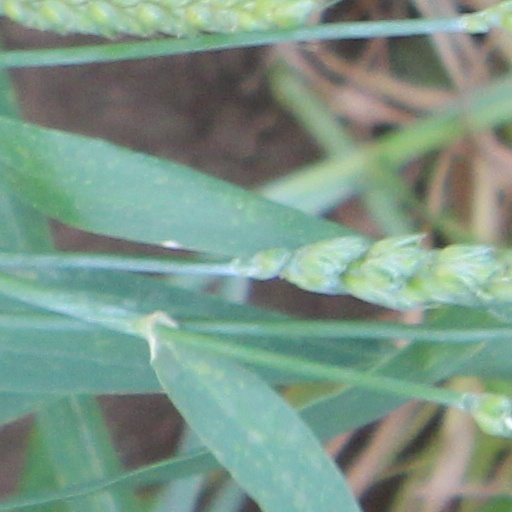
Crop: wheat